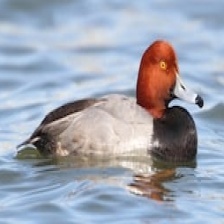
Species: RED HEADED DUCK
Scientific name: AYTHYA AMERICANA
ImageNet parent category: drake